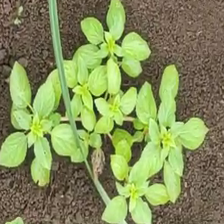
Weed species: Lamber_Quarter_plant(Chenopodium )